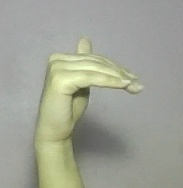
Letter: khaa